List of birds of Australia

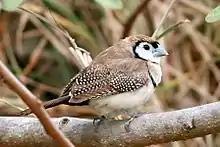
Double-barred finch

The white-eyes are small birds of rather drab appearance, the plumage above being typically greenish-olive, but some species have a white or bright yellow throat, breast, or lower parts, and several have buff flanks. As the name suggests, many species have a white ring around each eye.